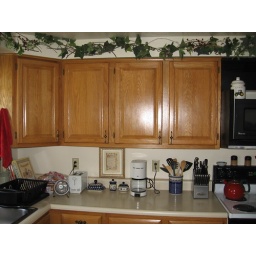
Compared to our last house in California this kitchen has oodles of storage space. Hooray!